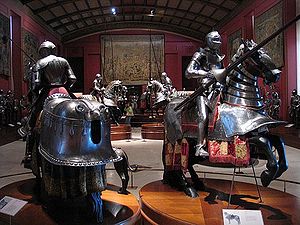
Madrid / Kultur / Kunst / Museer
Våben udstillet på Palacio Real.
Madrid er Spaniens hovedstad og landets største by. Selve byen har omkring 3,3 millioner indbyggere, og hovedstadsområdet har over 6 millioner indbyggere. Målt på befolkningstal er selve byen den tredjestørste i EU efter London og Berlin, og hovedstadsområdet er ligeledes tredjestørst efter London og Paris. Byens areal er omkring 605 km².